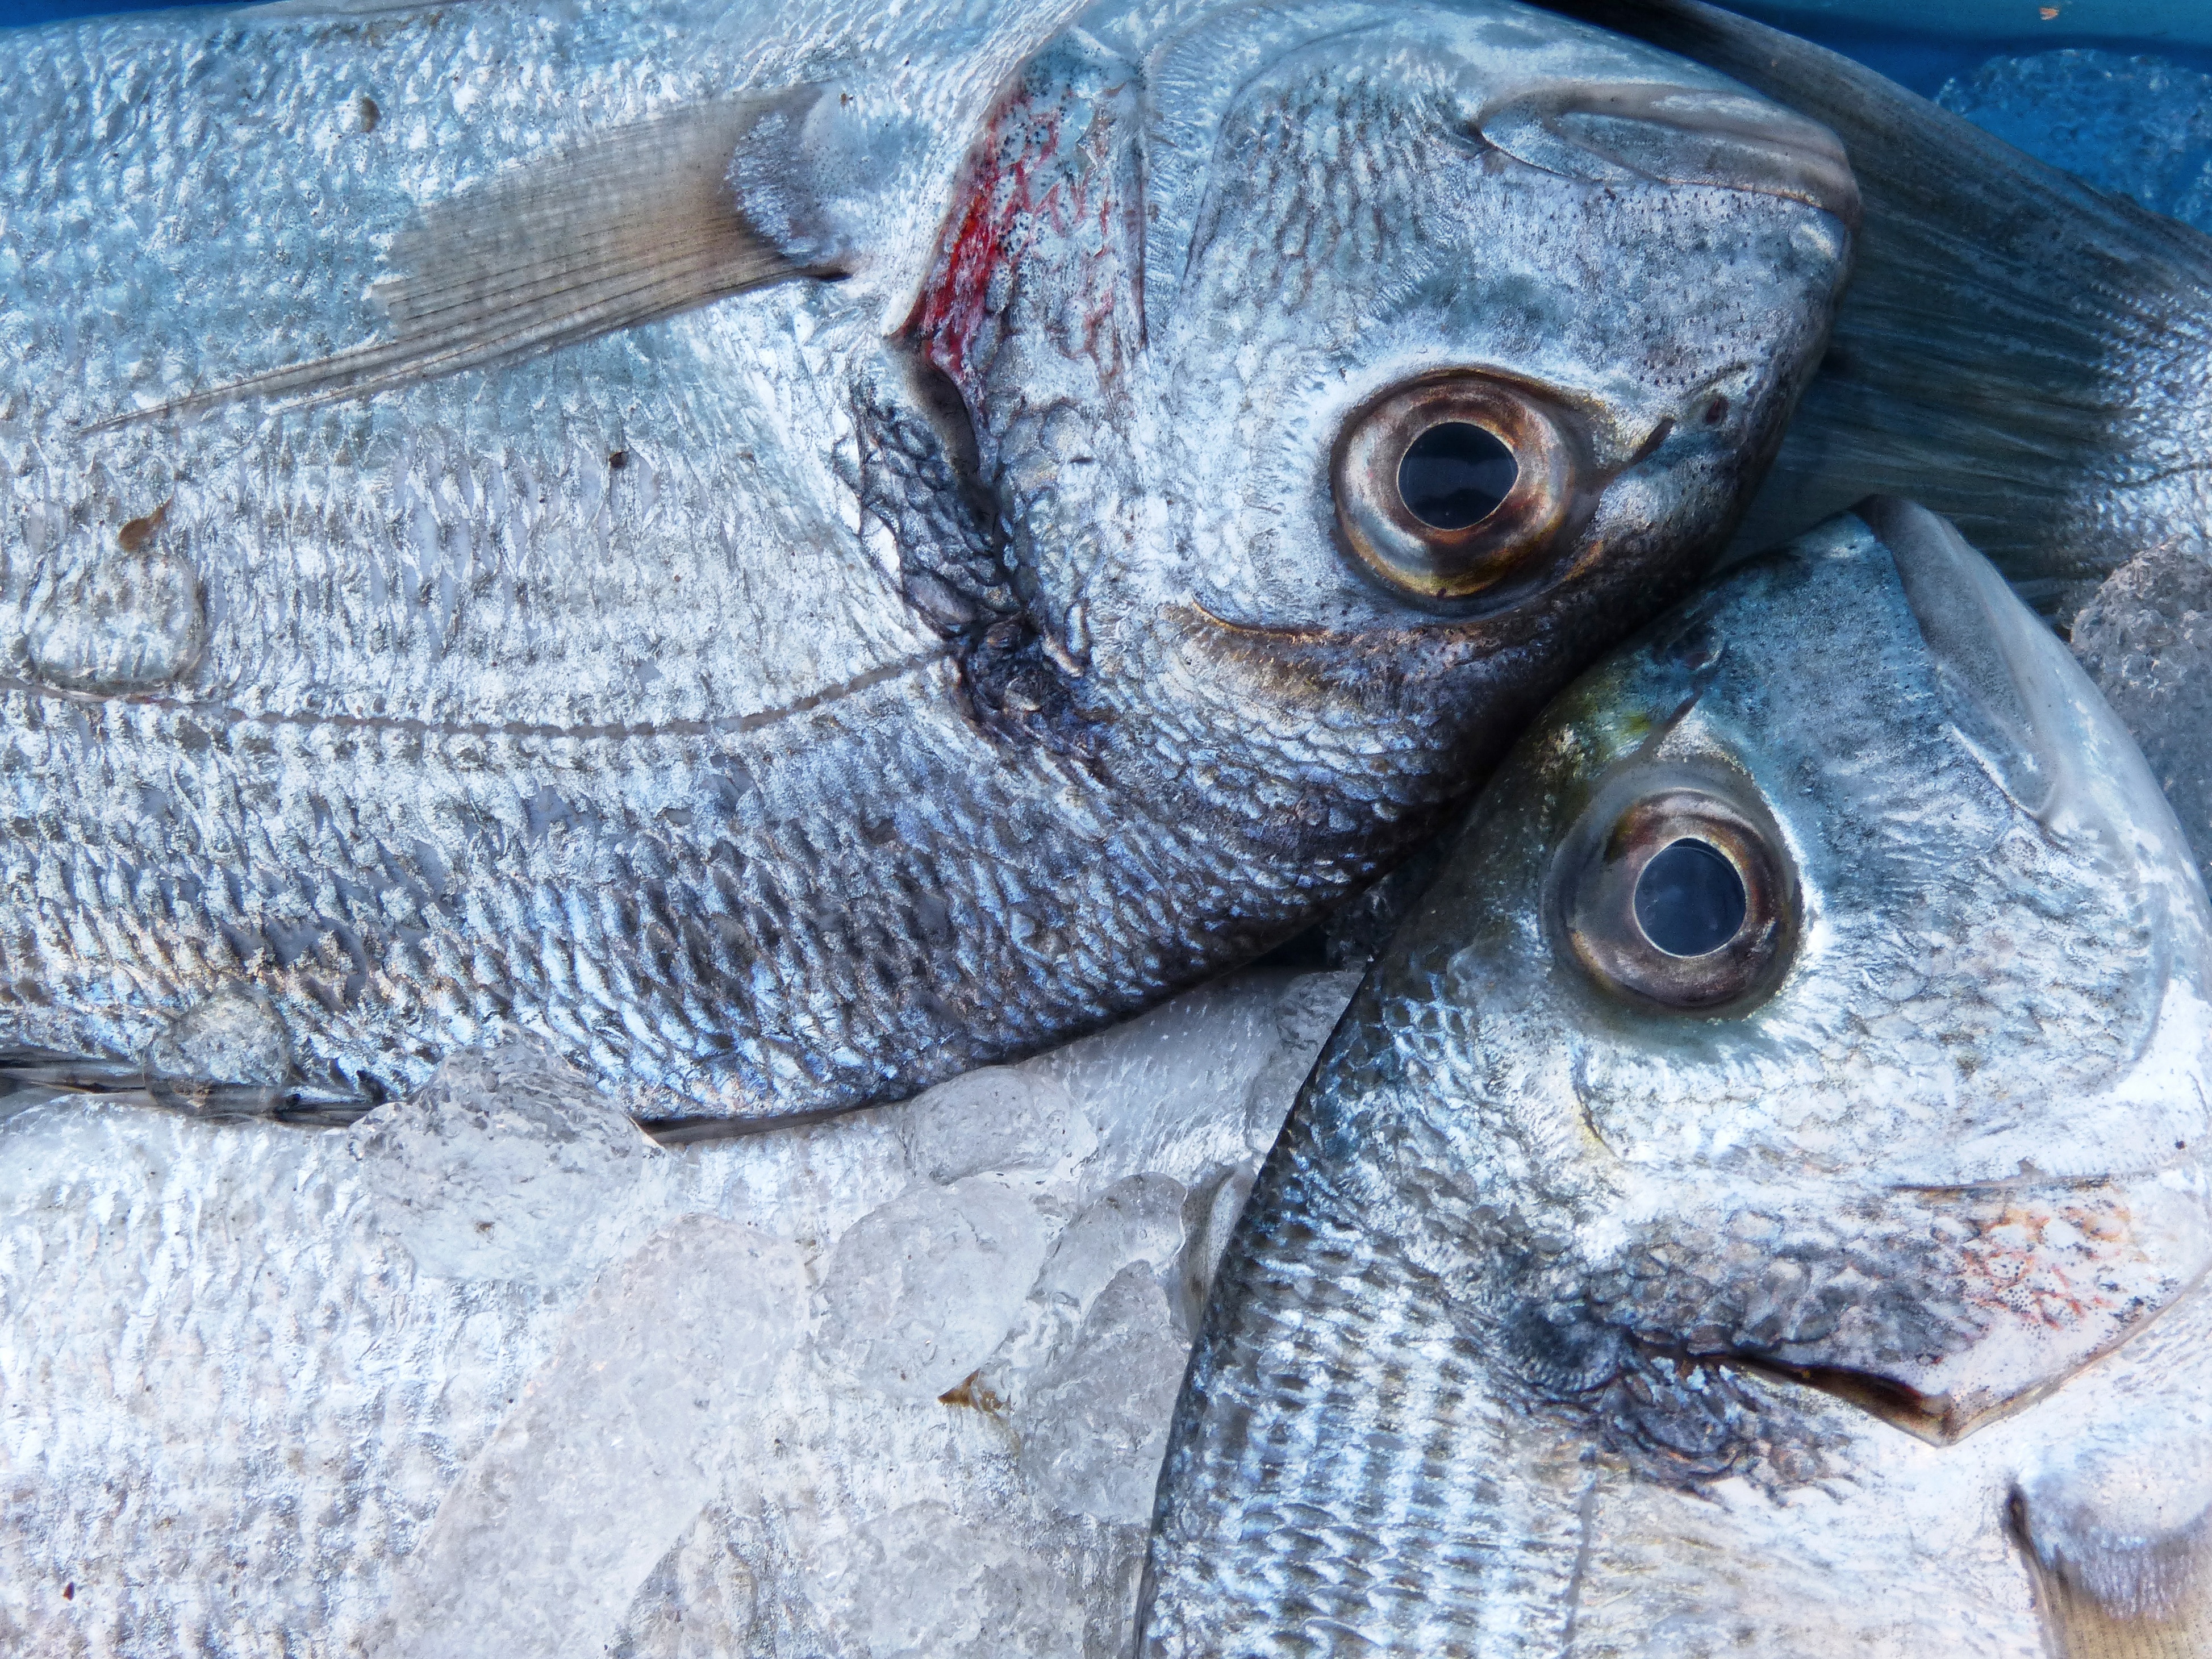
wildlife, golden, blue, reptile, fish, iguana, fauna, close up, bass, face to face